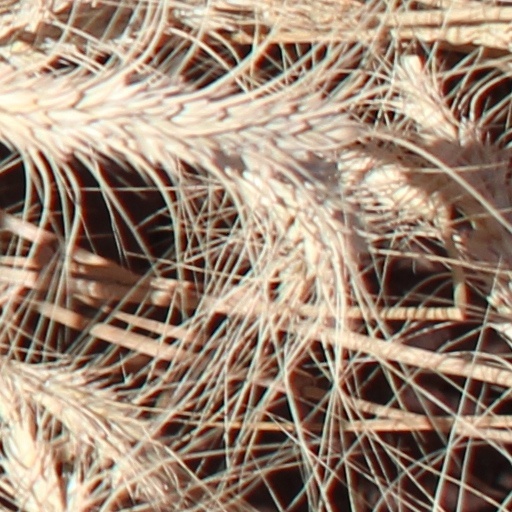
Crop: wheat